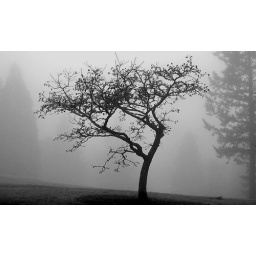
A bare tree is silhouetted against a foggy background on a late autumn morning.